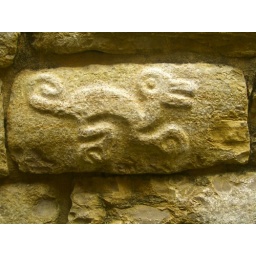
on a rock on the wall in the main entrance